Norwegian National Academy of Fine Arts

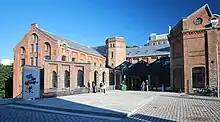
Oslo National Academy of the Arts at Grünerløkka

The Norwegian National Academy of Arts was a former Norwegian tertiary institution in Oslo, offering studies in the area of fine art. Along with four other academies, it merged to form the Oslo National Academy of the Arts (KHiO) in 1996. Although now a faculty of KHiO, the Norwegian National Academy of the Arts is still referred to simply as "Kunstakademiet" by both staff and students.